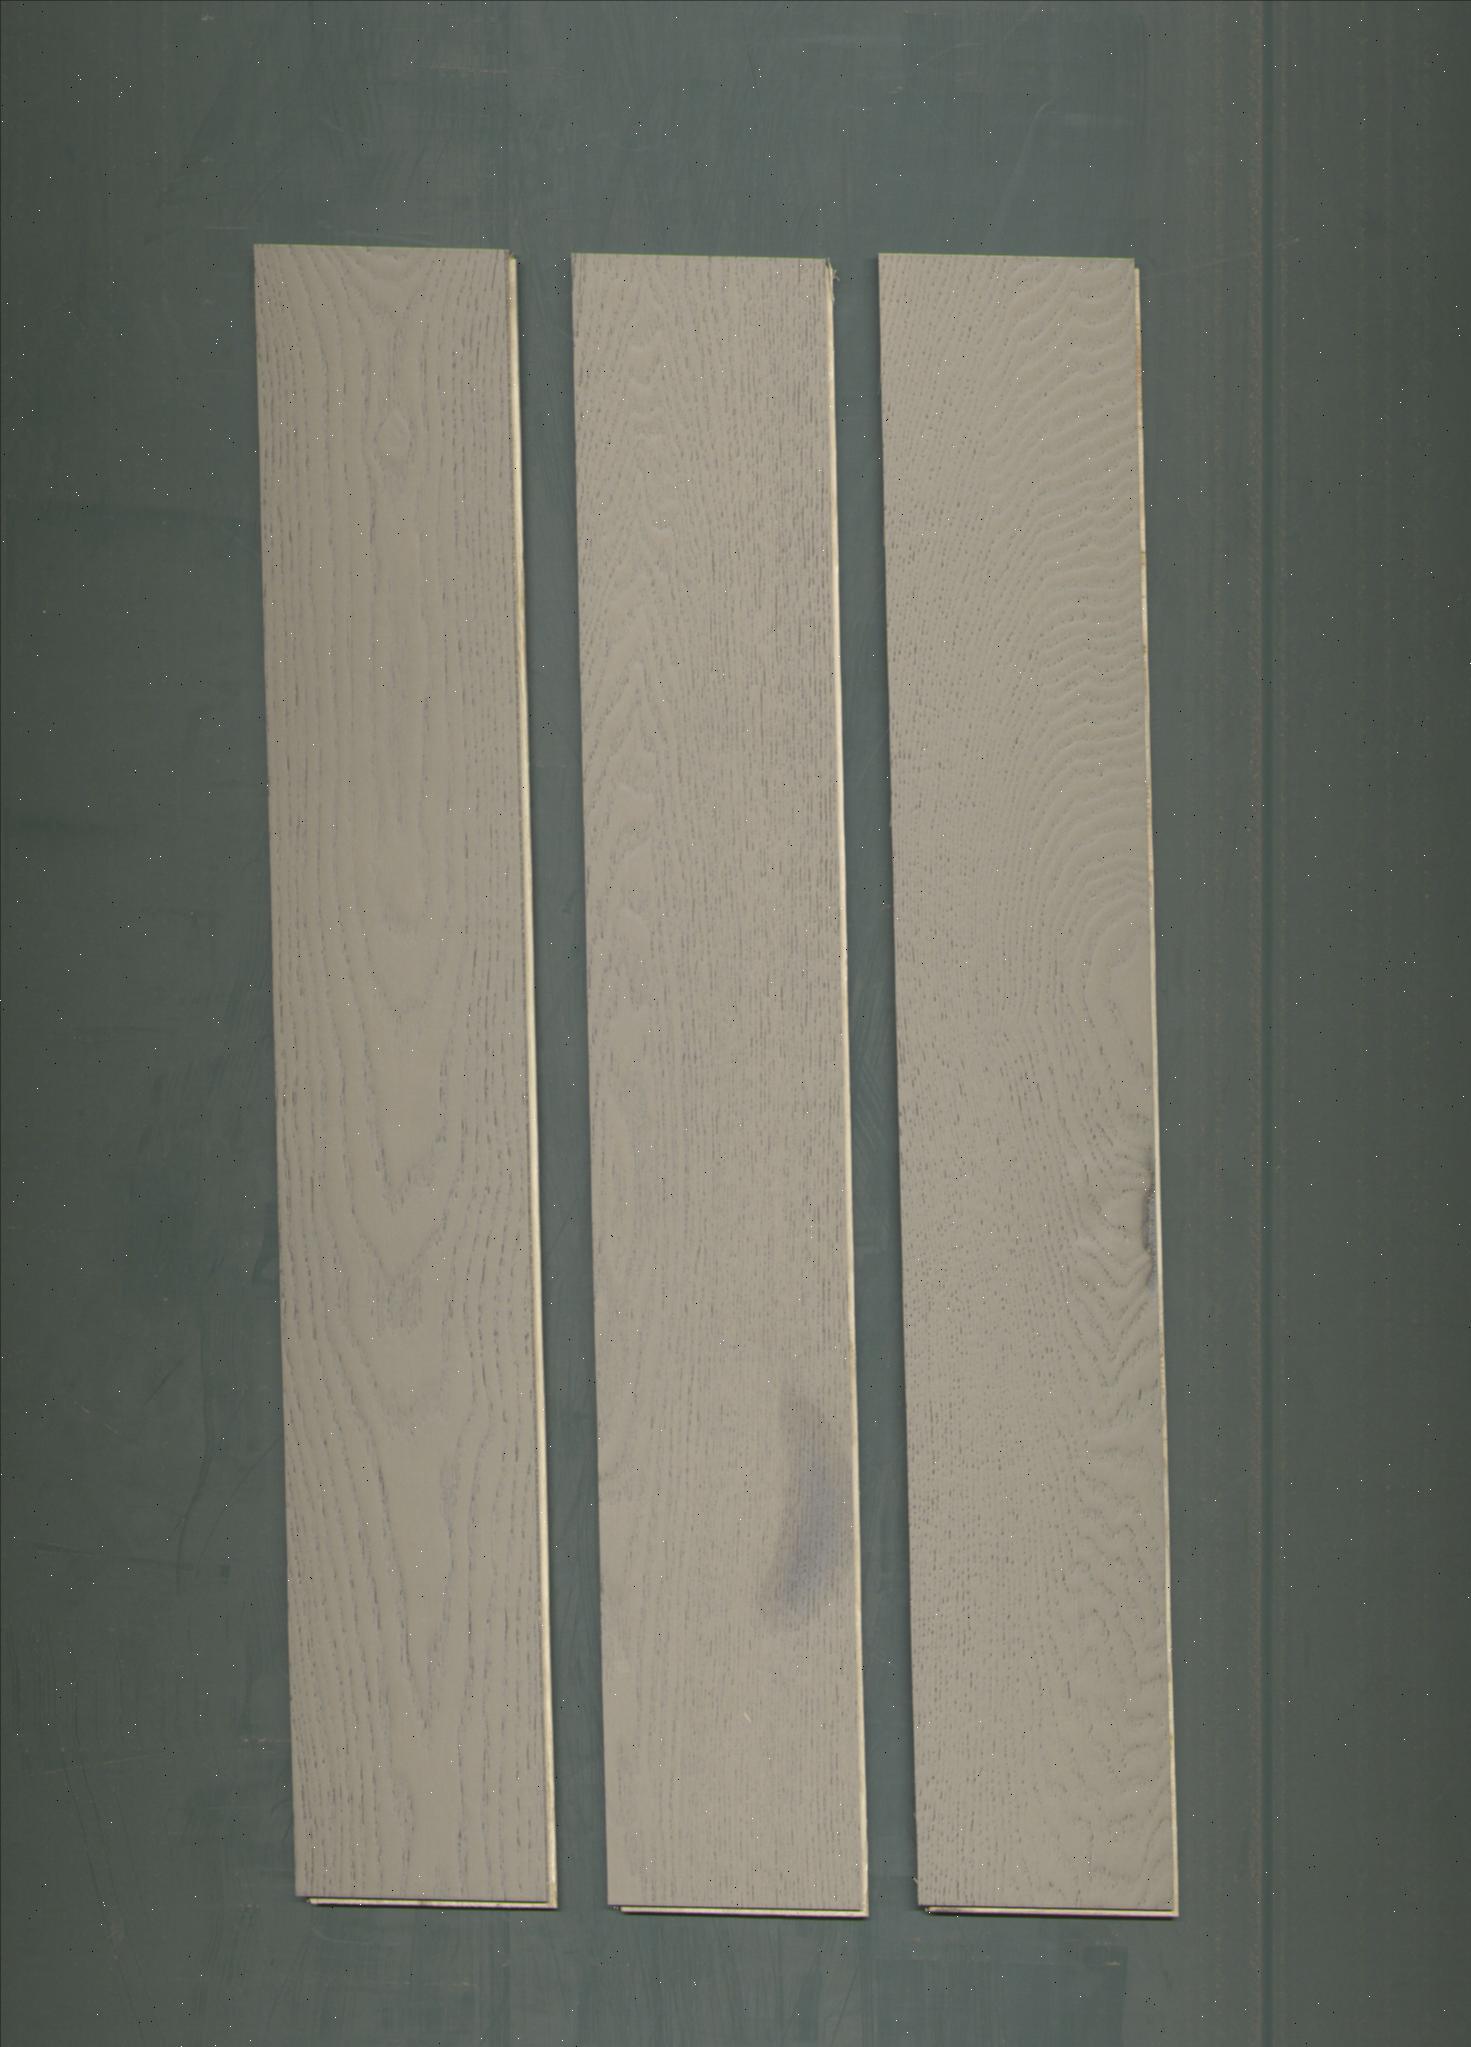
Label: mixers